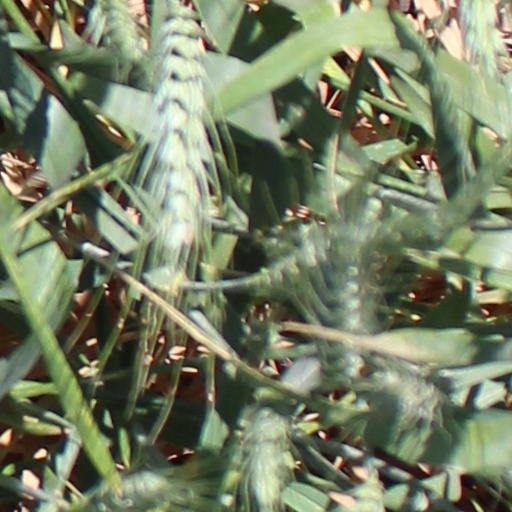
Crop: wheat